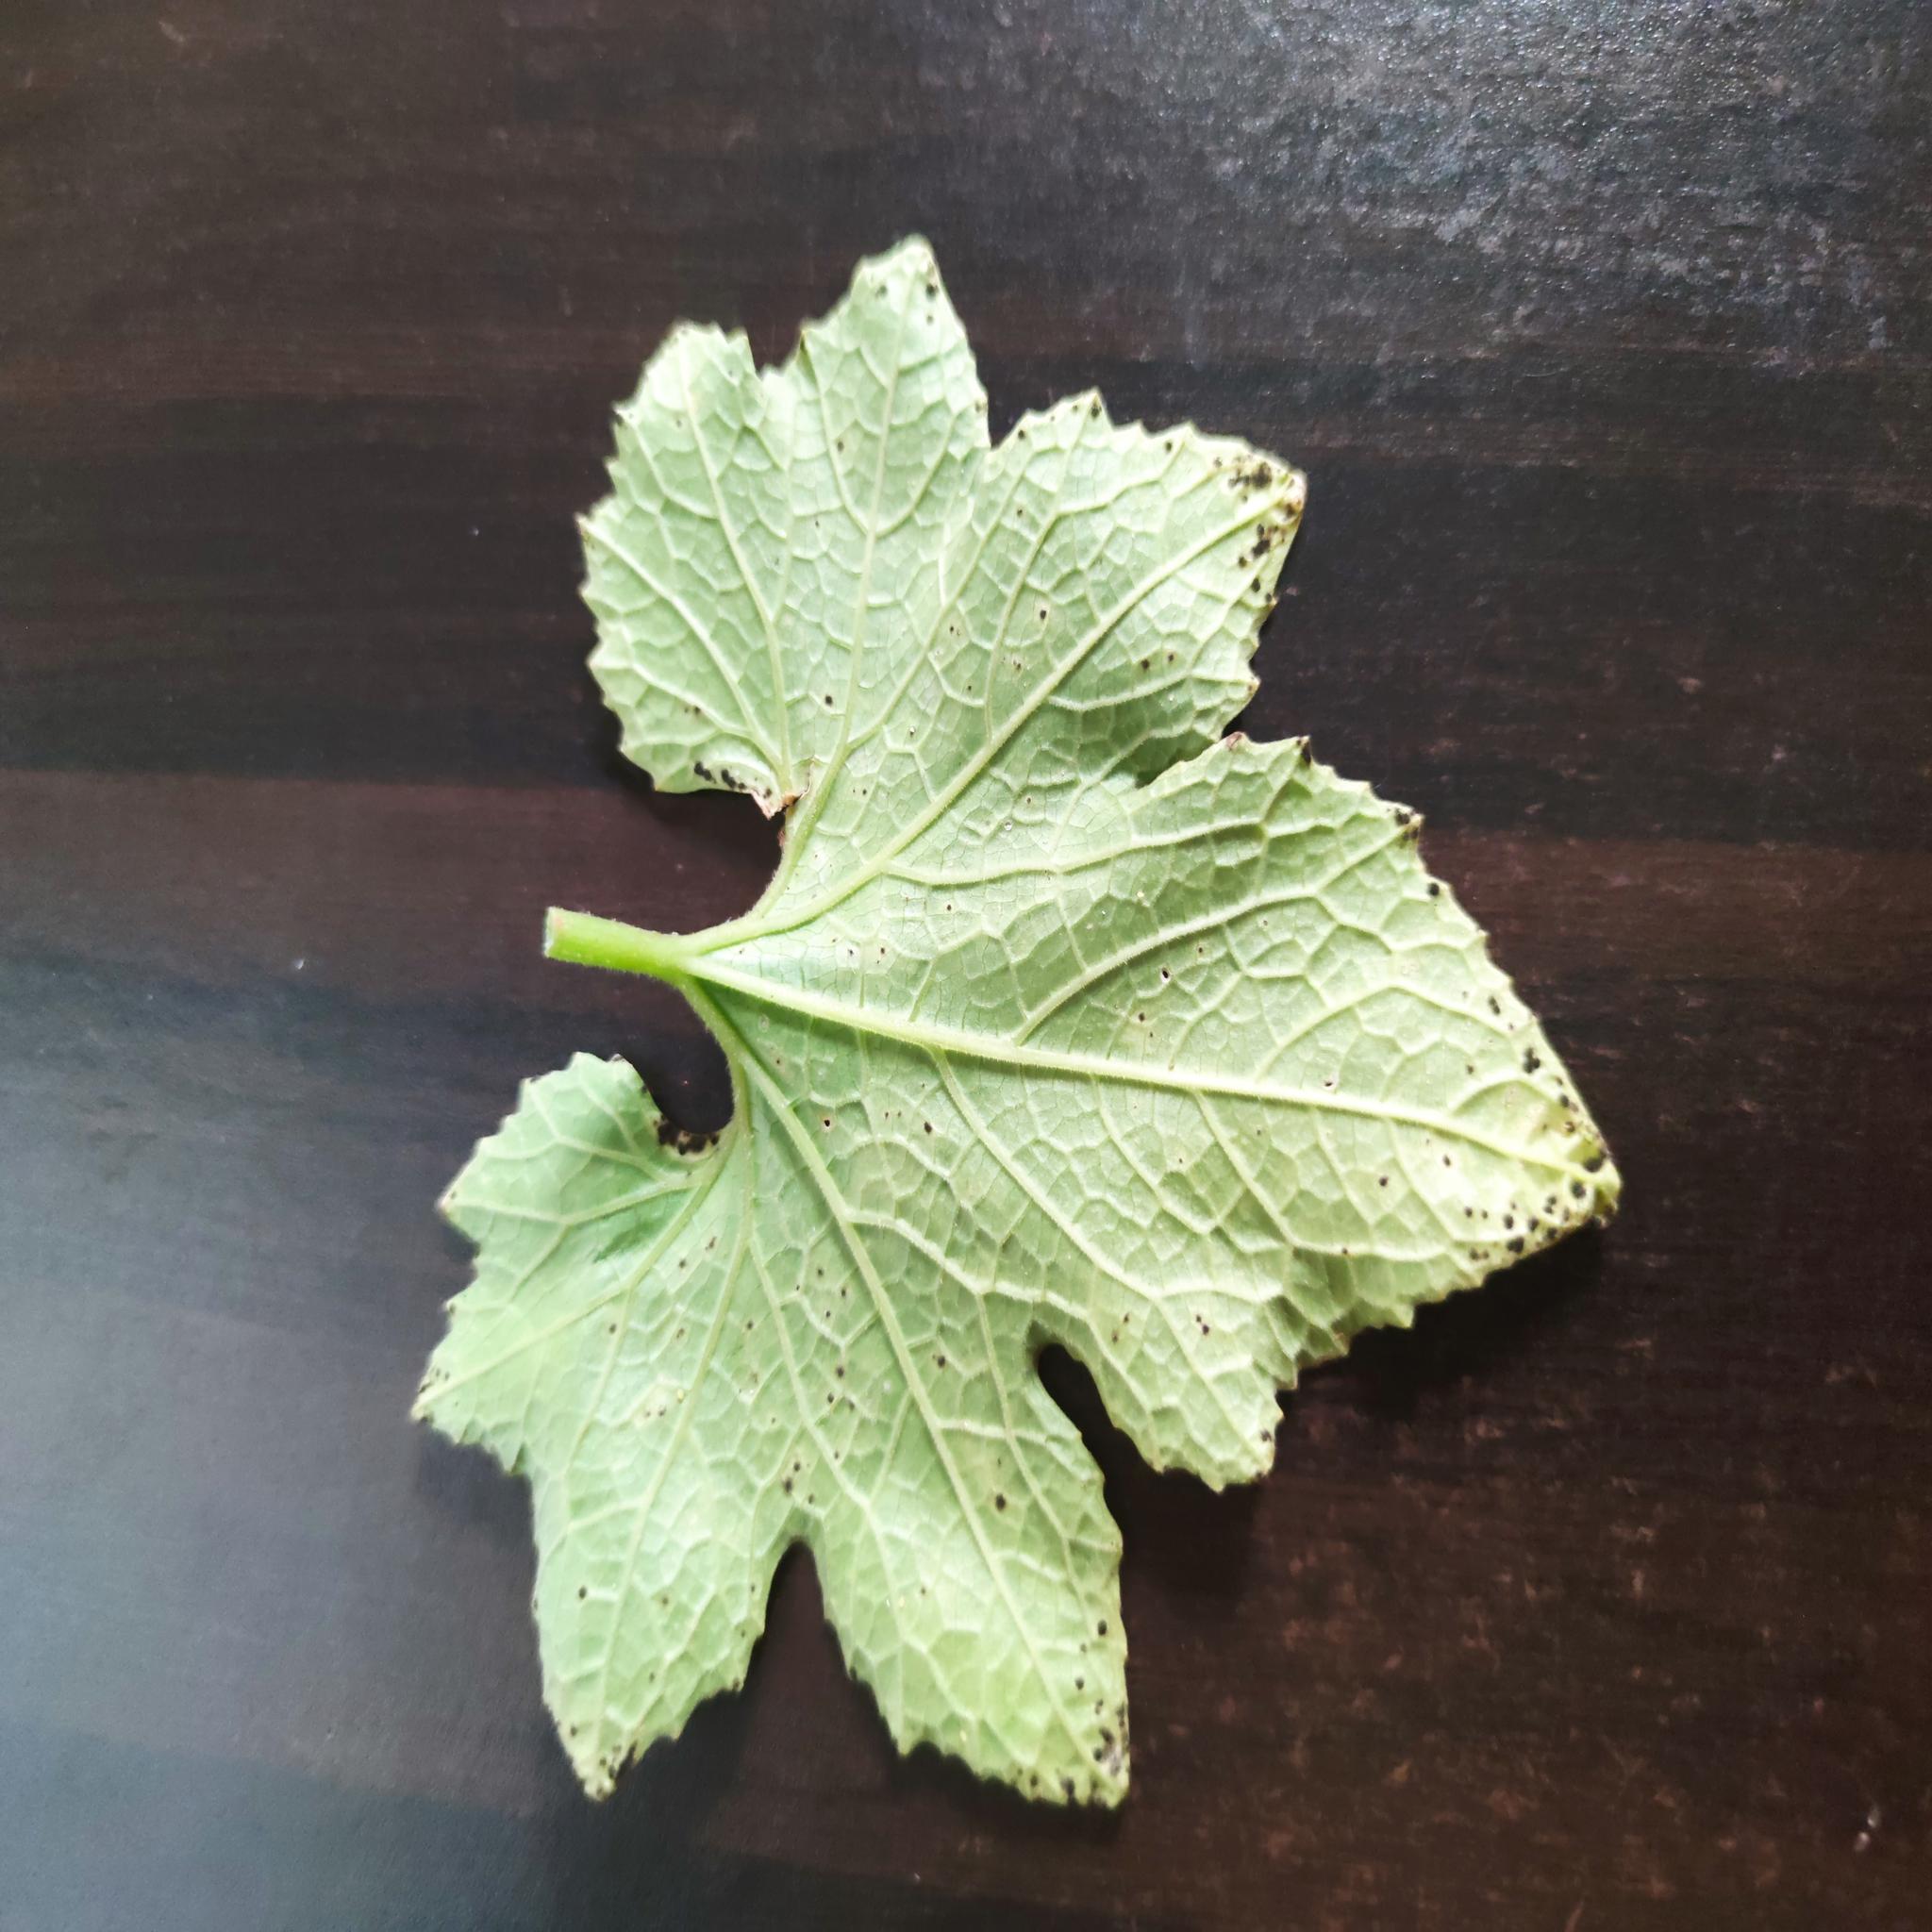
Label: Aphid